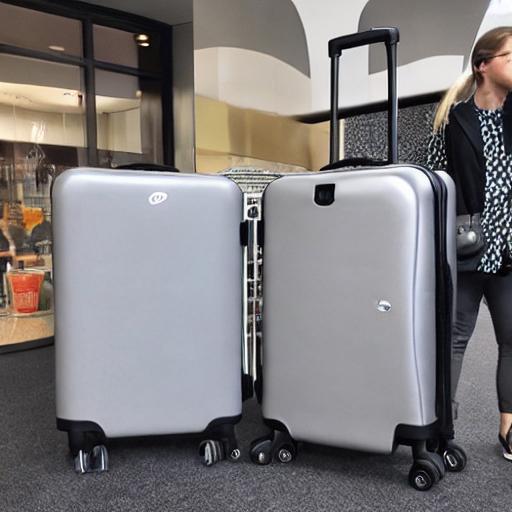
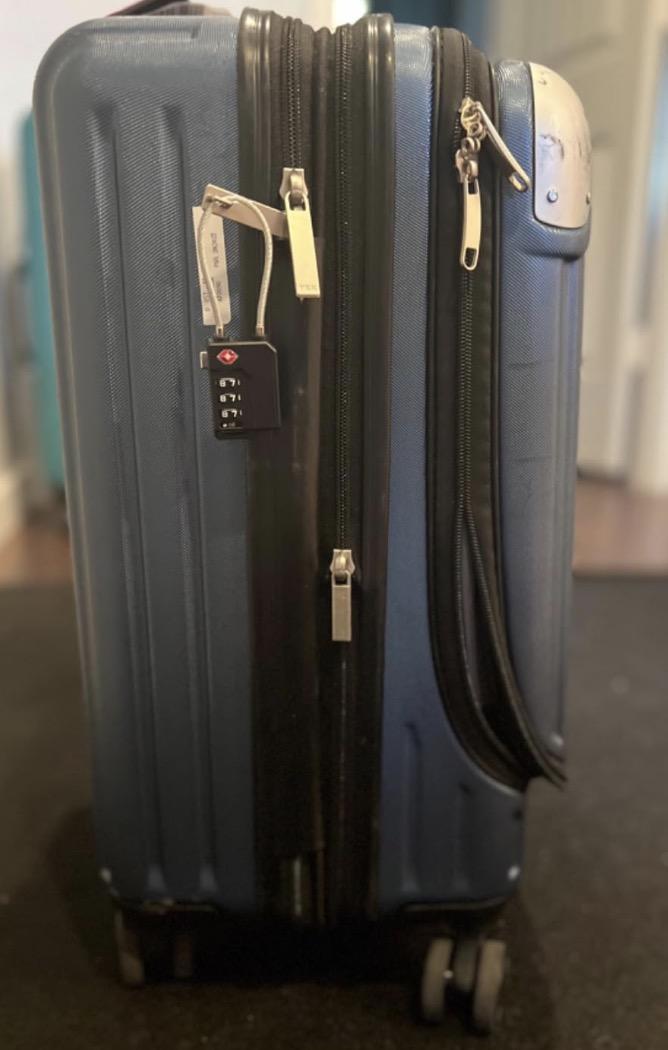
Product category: items_tea
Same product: no